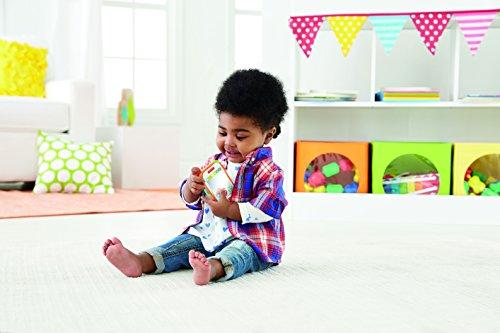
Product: Fisher-Price Musical Smart Phone
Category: Toys & Games | Baby & Toddler Toys | Musical Toys
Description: Press button for realistic sounds and fun music.
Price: $4.99